Devanahalli Fort

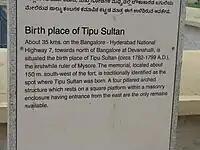

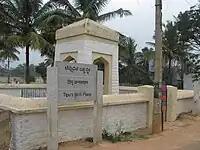

A memorial with a small plaque stands south-west outside of the fort, stating that Tipu Sultan was born here in 1751. It is about six feet (2 m) tall with a pillared enclosure and square top and bears a stone tablet.